List of Aramean kings

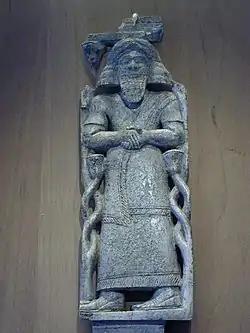
King Hazael of Aram-Damascus

Aramean kings are known from various inscriptions, and some are also mentioned in the Hebrew Bible.